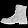
Label: Ankle boot